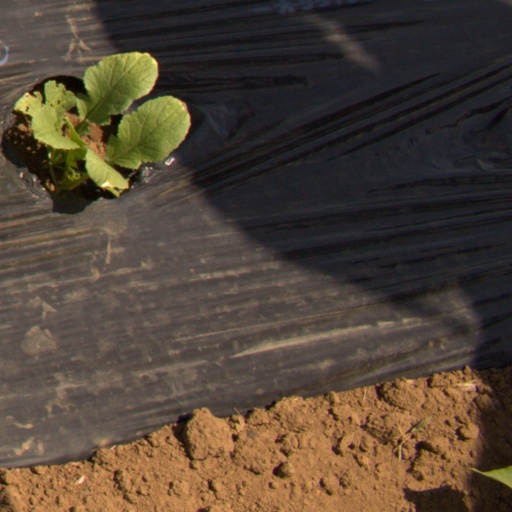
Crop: Jerusalem artichoke